The Camden Town Murder

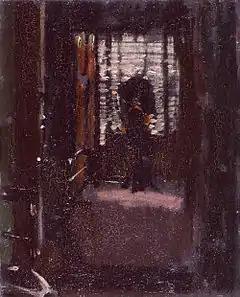
Sickert's earlier depiction of "Jack the Ripper's Bedroom", which he believed he had lodged in

The Camden Town Murder is a title given to a group of four paintings by Walter Sickert painted in 1908. The paintings have specific titles, such as the problem picture What Shall We Do for the Rent or What Shall We Do to Pay the Rent.